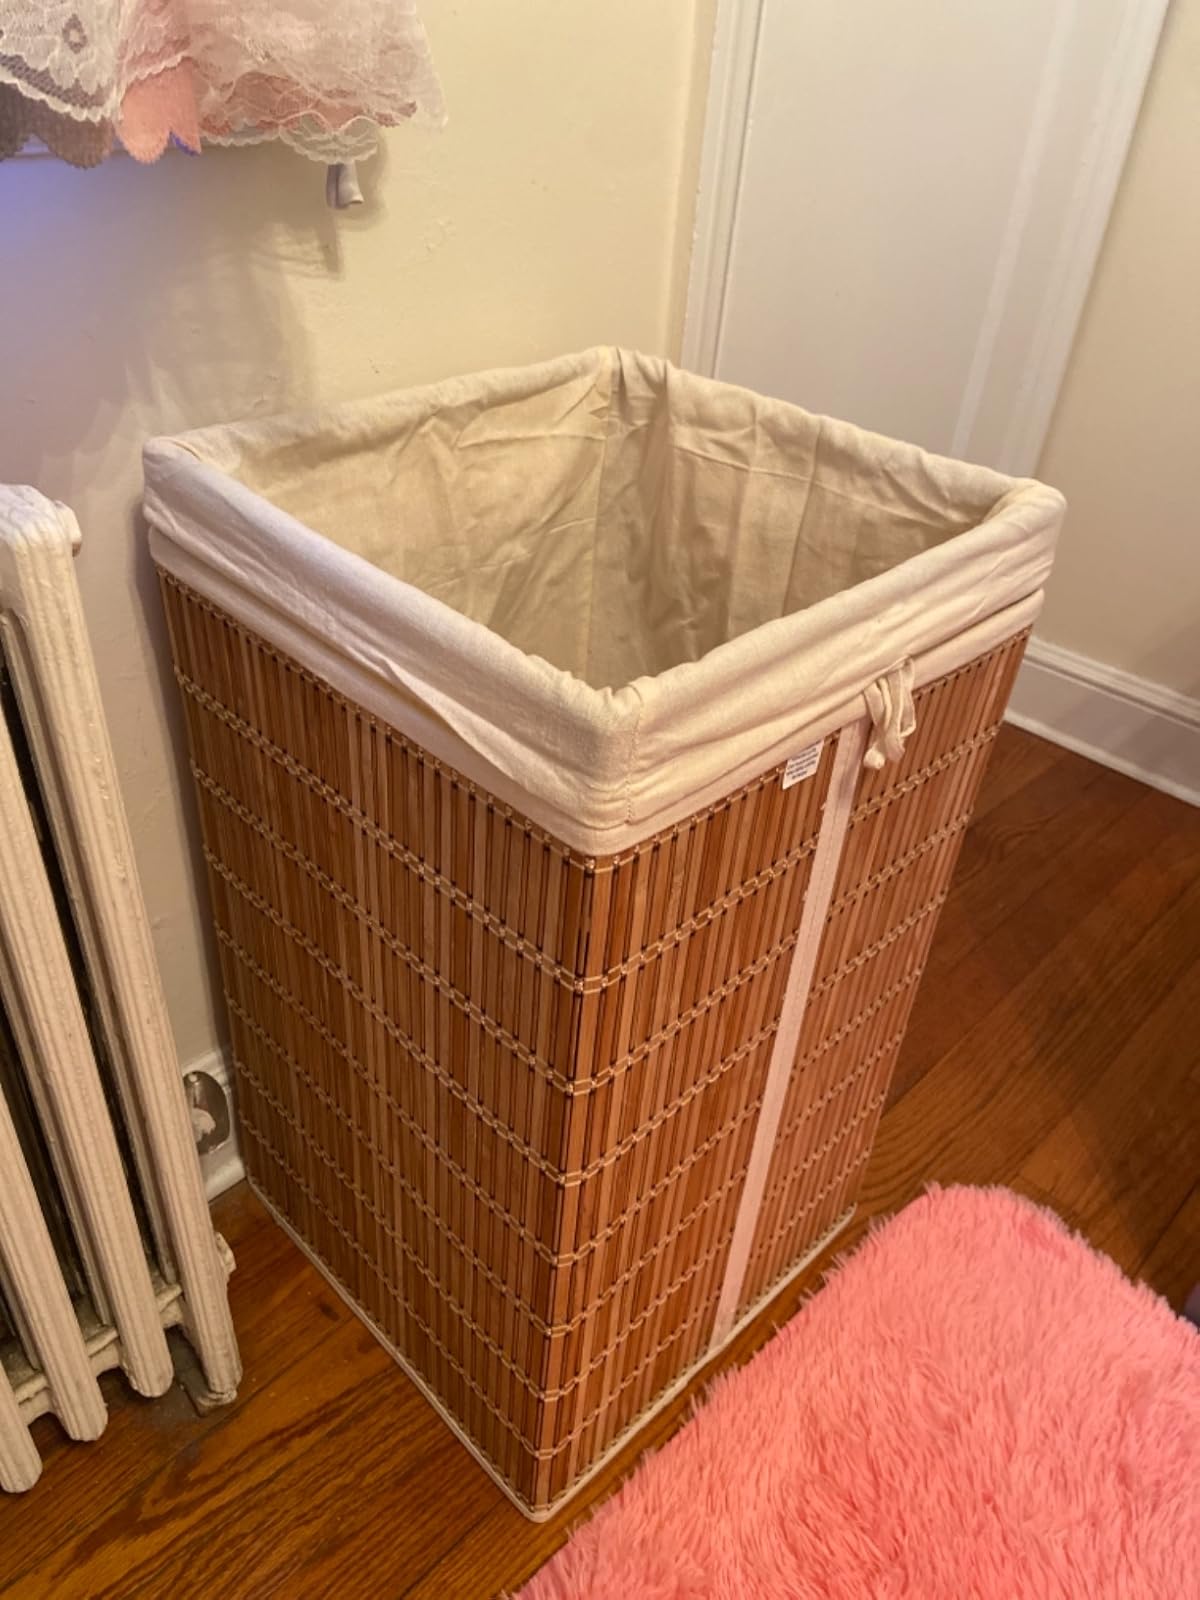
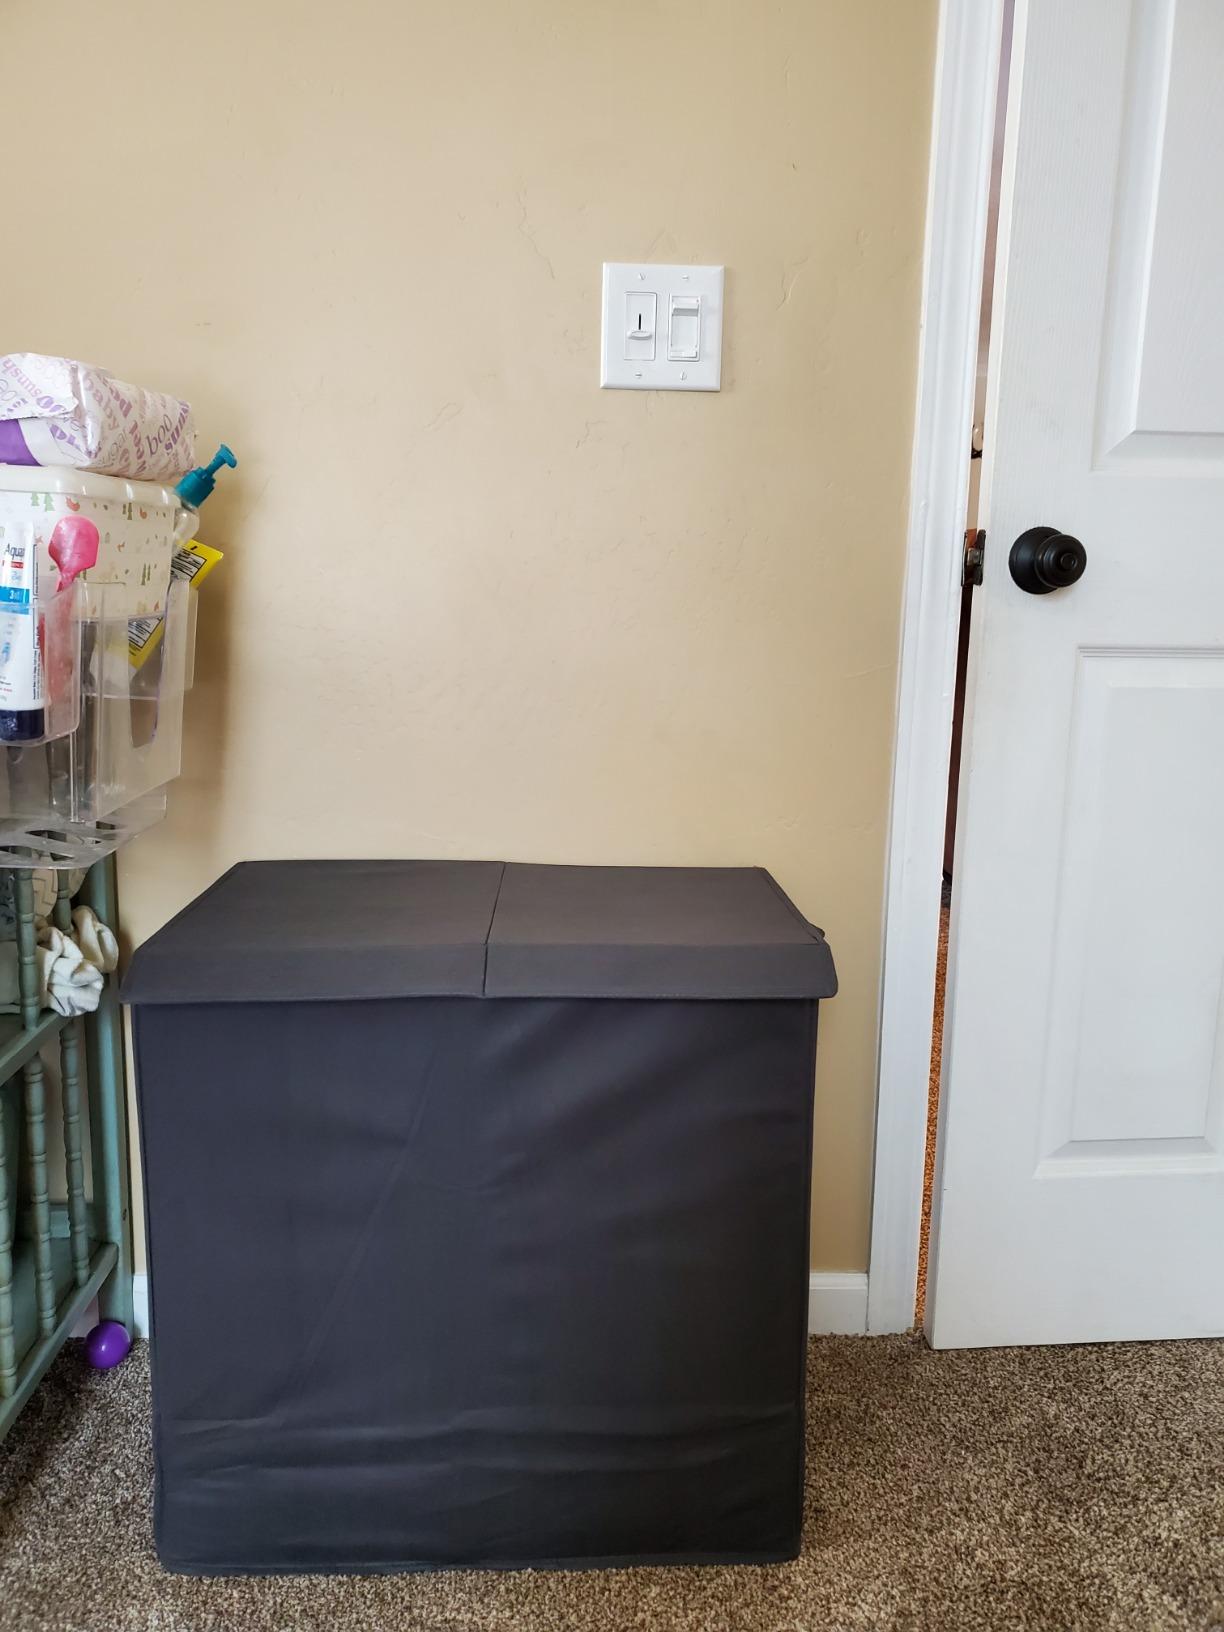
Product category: items_hamper
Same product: no